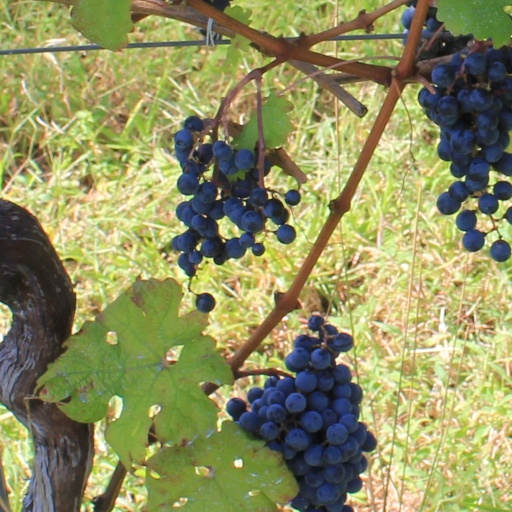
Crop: grape